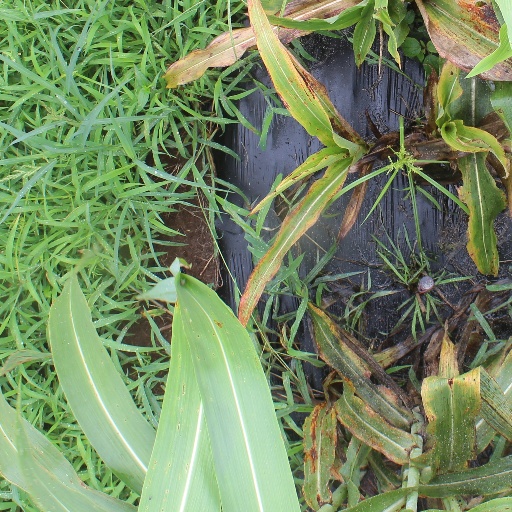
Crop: sorghum